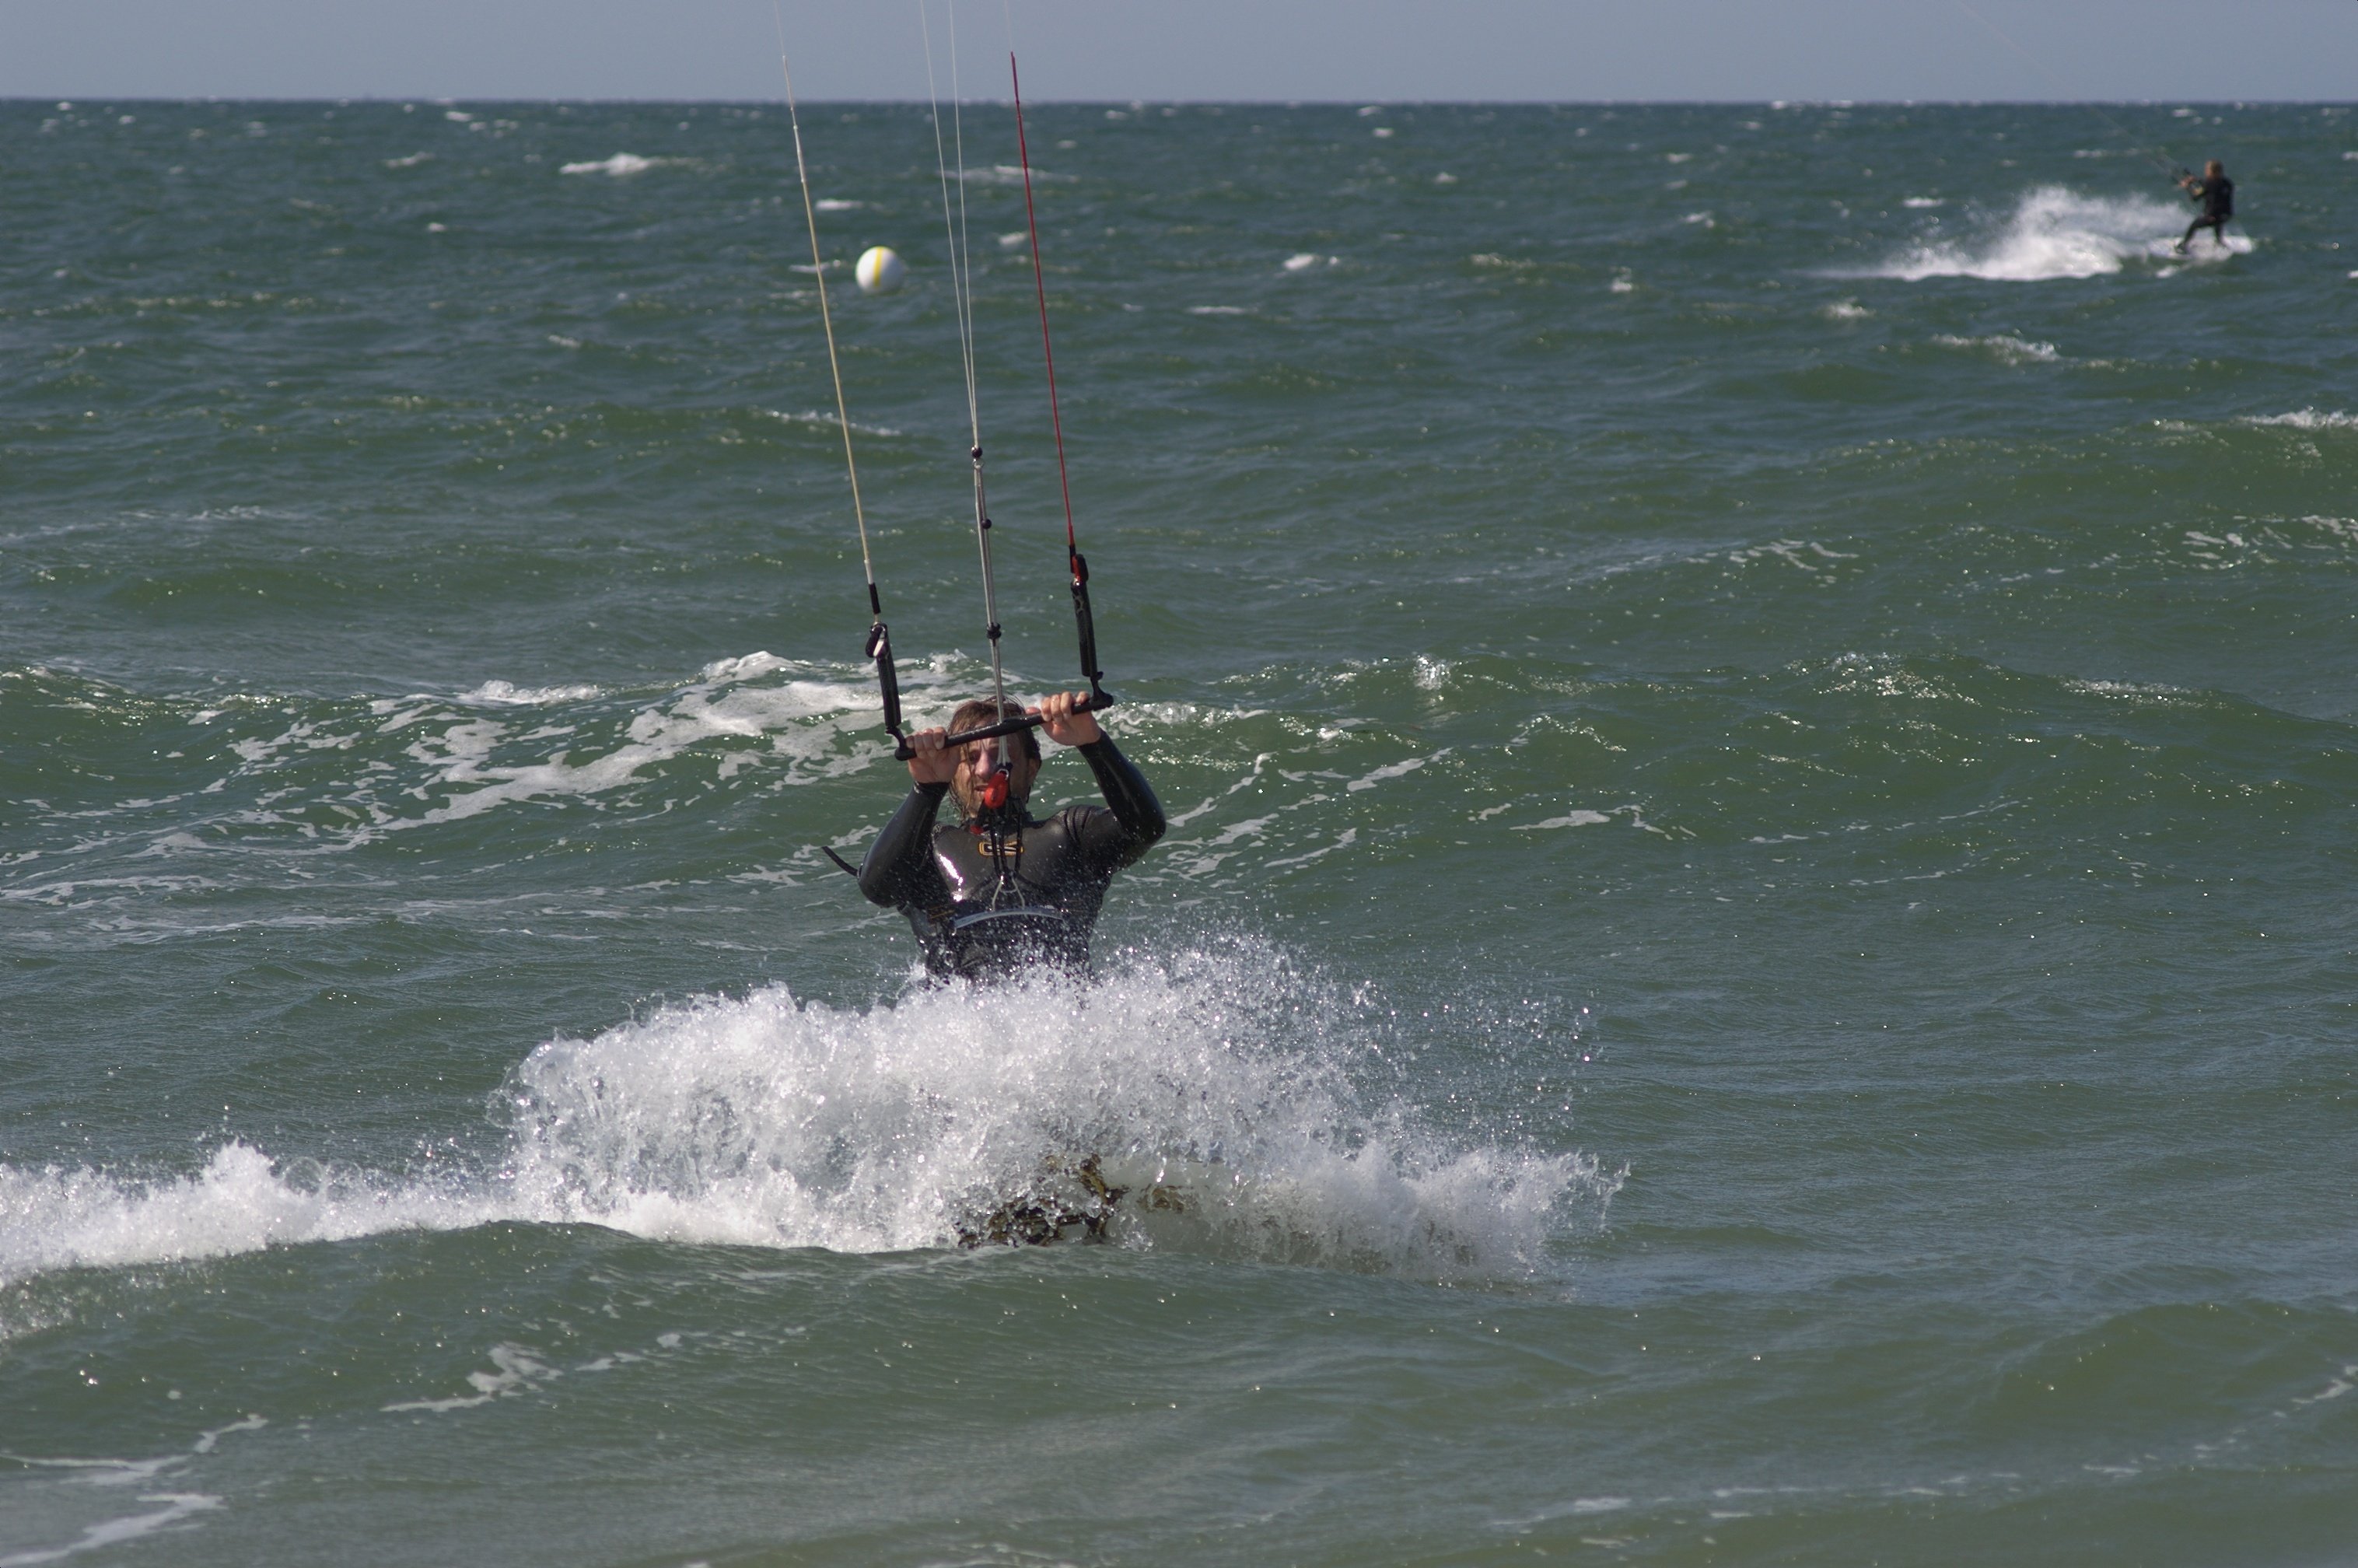
sea, ocean, wave, wind, sailing, extreme sport, toy, sports, windsurfing, rawtherapee, germany, deutschland, pentax, 135mm, kitesurfing, mecklenburgvorpommern, lenstagged, steffenzahn, warnemnde, k100d, justpentax, iamflickr, smcpentaxm135135mm, pentaxm135mm, smcpm135mmf35, water sport, windsports, wind wave, boardsport, kite sports, surface water sports